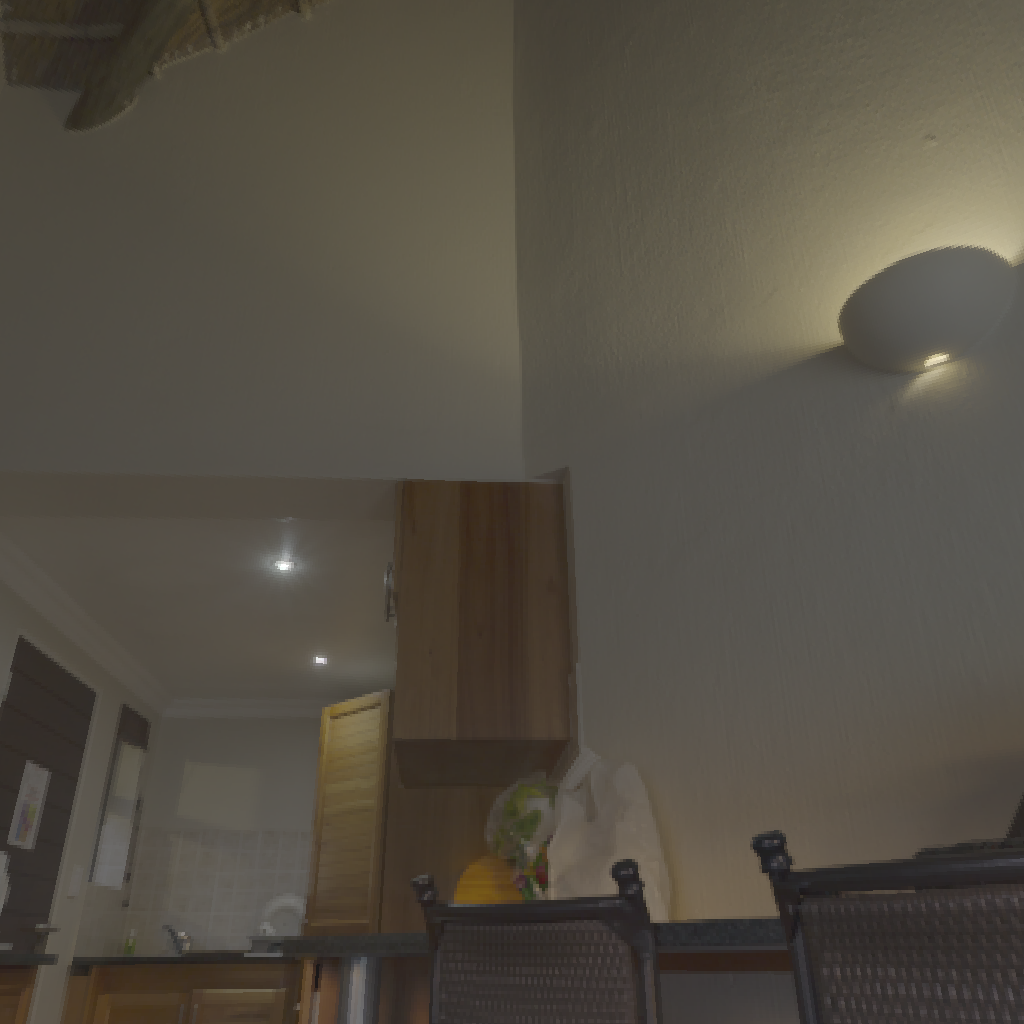
scene-linear HDR photo, Kiara Interior, indoor, tile, table, fridge, window, door, urban, sunrise-sunset, medium contrast, natural light, artificial light, high dynamic range, physically based lighting